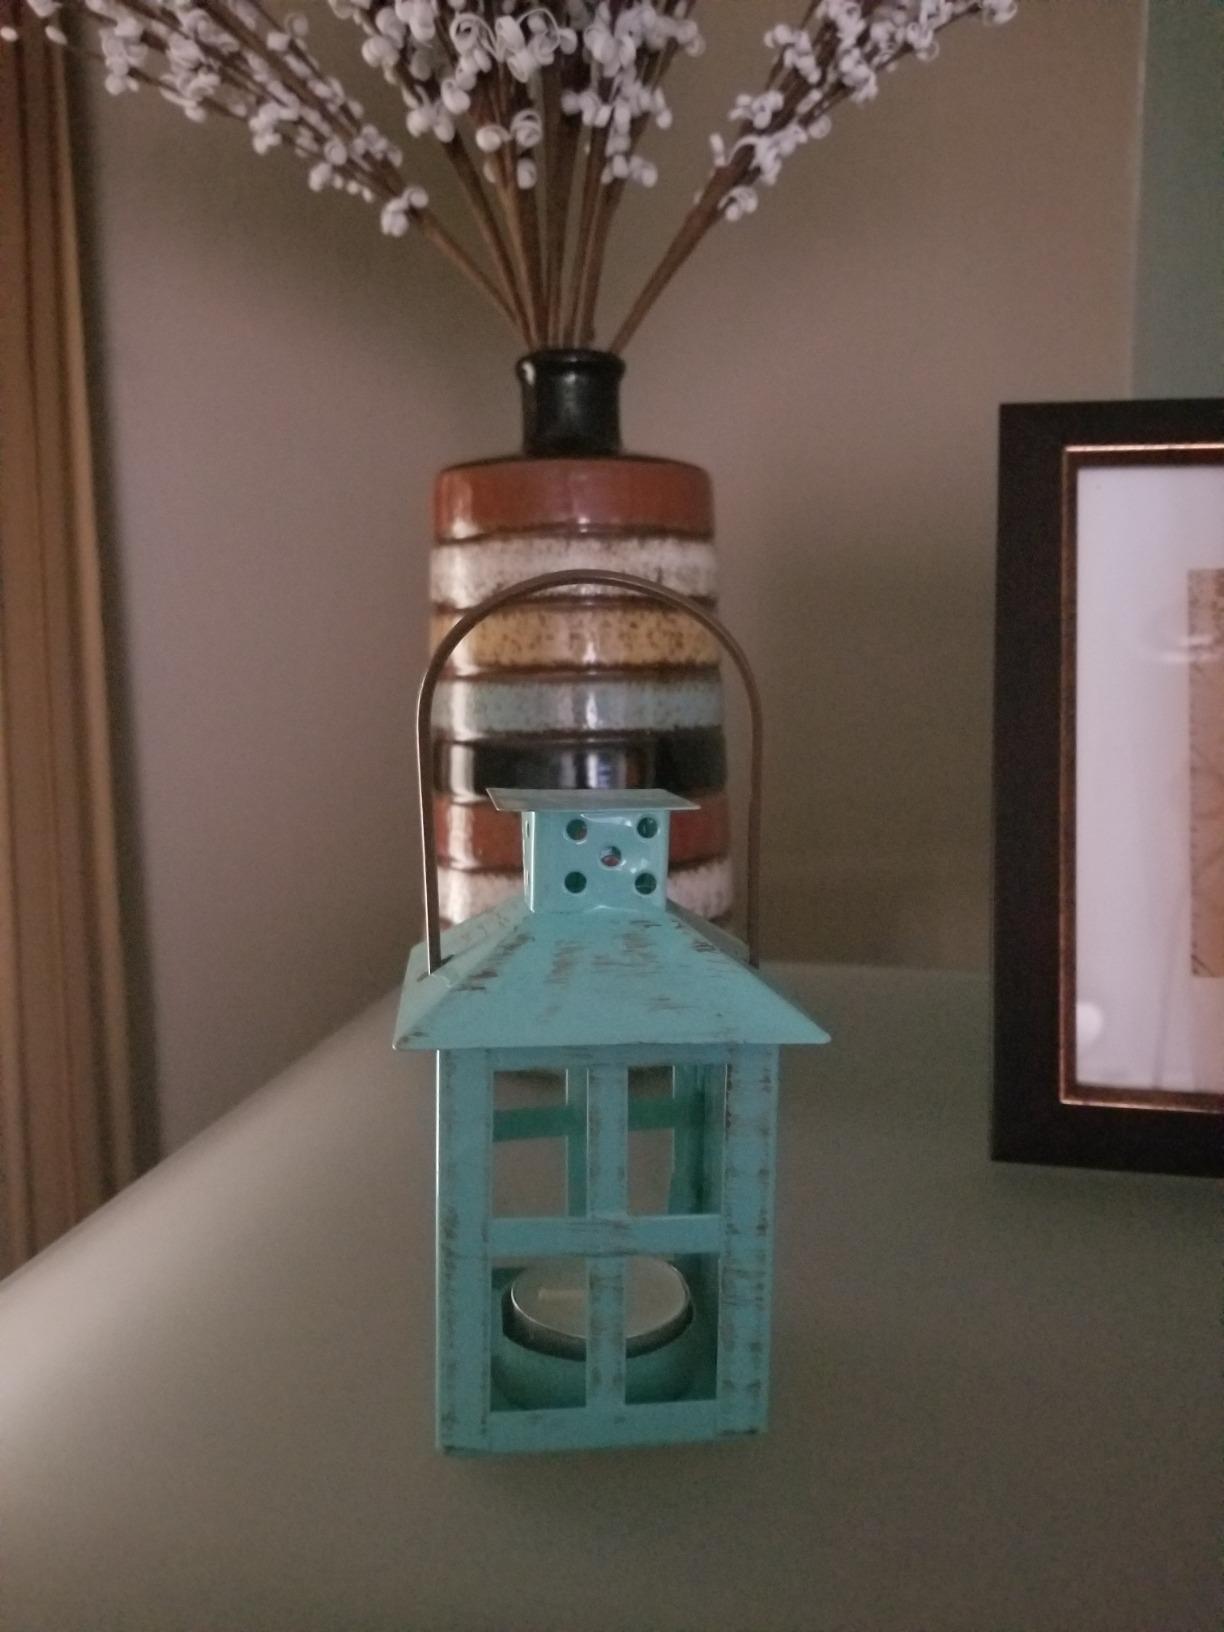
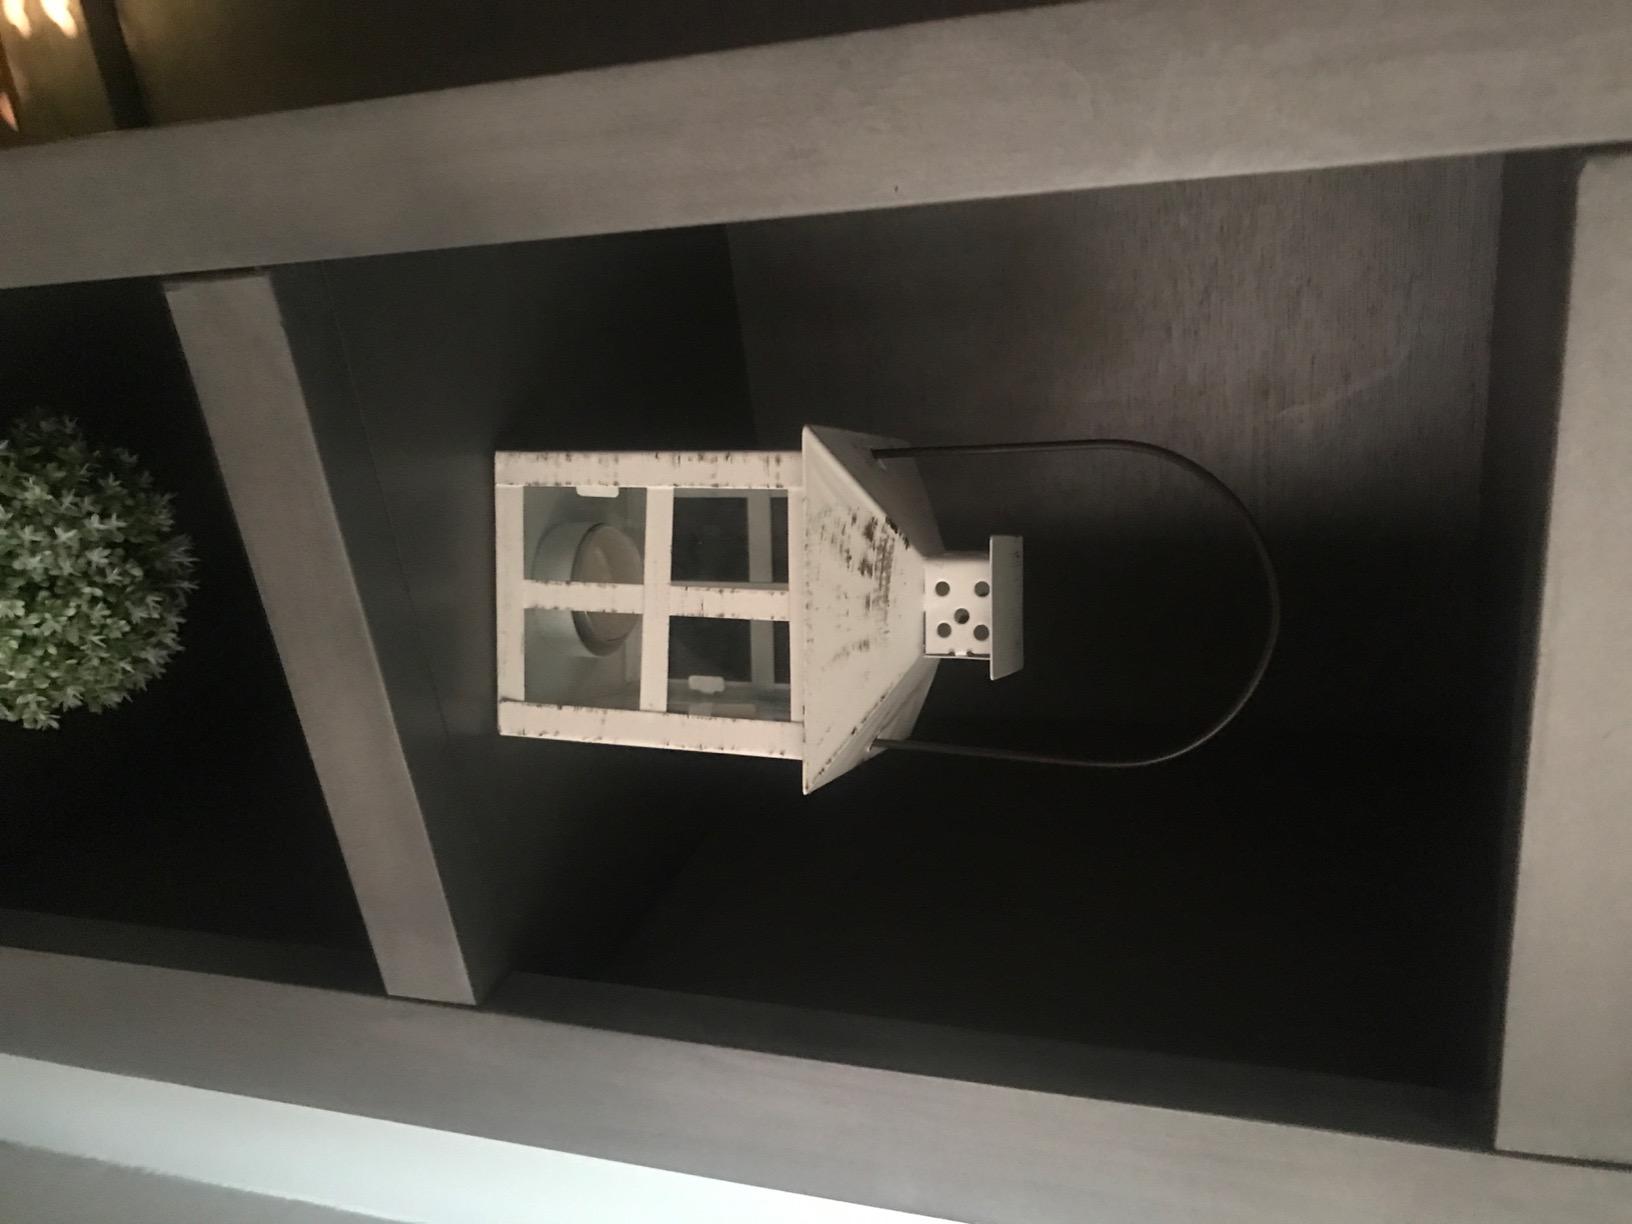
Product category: lantern
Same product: no